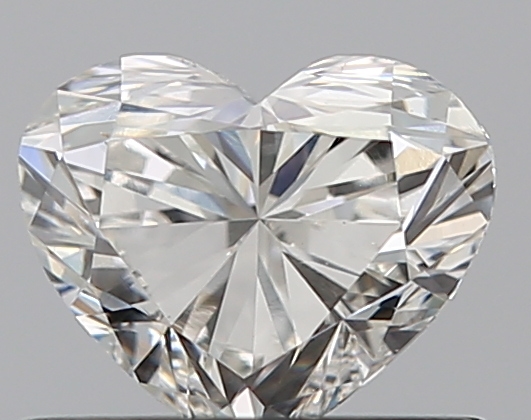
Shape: heart
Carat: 0.5
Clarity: VS2
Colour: H
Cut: VG
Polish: VG
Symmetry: VG
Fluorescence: N
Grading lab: GIA
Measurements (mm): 4.55 x 5.48 x 3.35